Sava

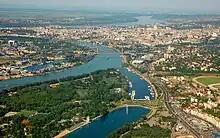
Belgrade

Downstream of confluence of the Una River, the Sava is once again tracing an international border—between Croatia and Bosnia-Herzegovina. Its meandering course runs generally eastwards along Bosanska Gradiška, and Slavonski Brod to Županja, where it turns south to Brčko. There, the river resumes its predominantly eastward course towards Sremska Rača and confluence of the Drina River. The right bank of the Sava, in this segment of its course, belongs to Bosnia-Herzegovina (with Bosnia's all three administrative entities, Republika Srpska, Federation of Bosnia and Herzegovina and the Brčko District, having gateway to the river), while the opposite bank belongs to Croatia and its Sisak-Moslavina, Brod-Posavina and Vukovar-Srijem counties, except in the area of Jamena and further downstream—which belongs to Serbia and the province of Vojvodina. No cities in this segment of the course span the river. It represents an international frontier, three times seeing adjacent, opposing key settlements: Bosanska Gradiška, Bosanski Brod and Brčko in Bosnia-Herzegovina, opposing Stara Gradiška, Slavonski Brod and Gunja in Croatia.